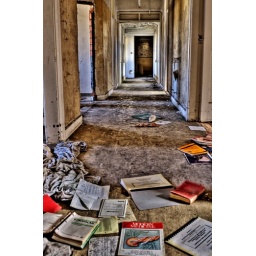
Medical books strewn on the floor in the hallway of an abandonded hospital